Callejeros

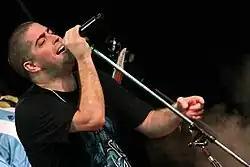

This is a demo made up of 11 songs in cassette format, recorded with a 4-track between the months of July 1997 and August 1997. Now few copies of the tape exist.